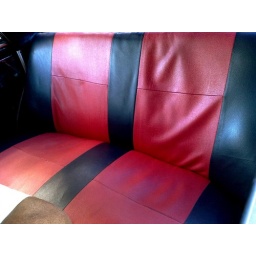
i quite like this one... racing car feel in a black and yellow taxi!